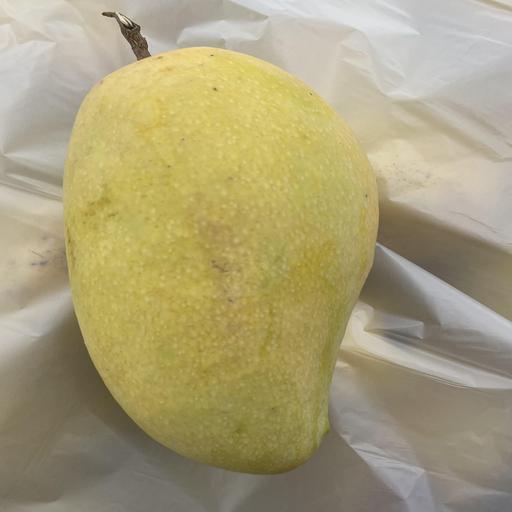
Crop type: Mango Golden Queen